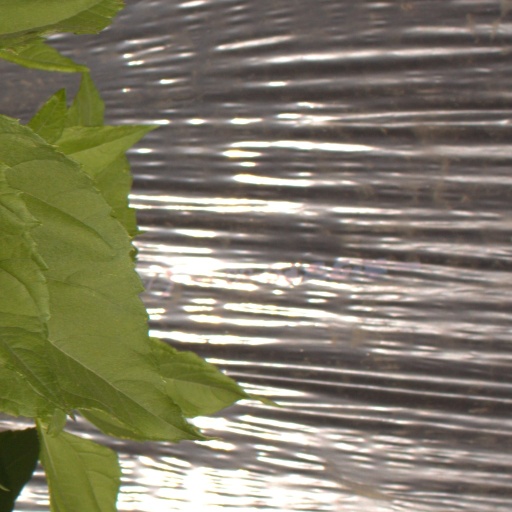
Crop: Jerusalem artichoke